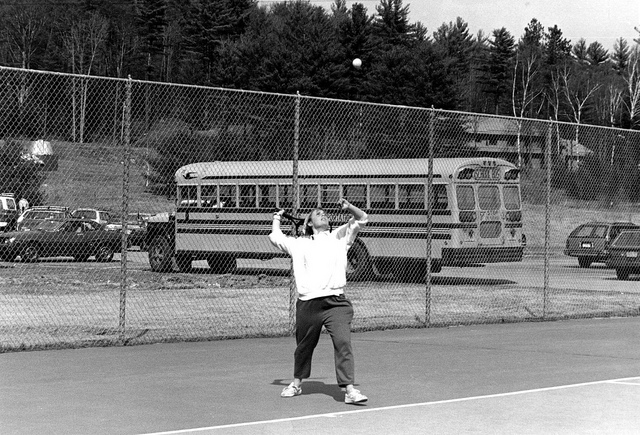
The school bus brought all of the school's tennis players to the court.